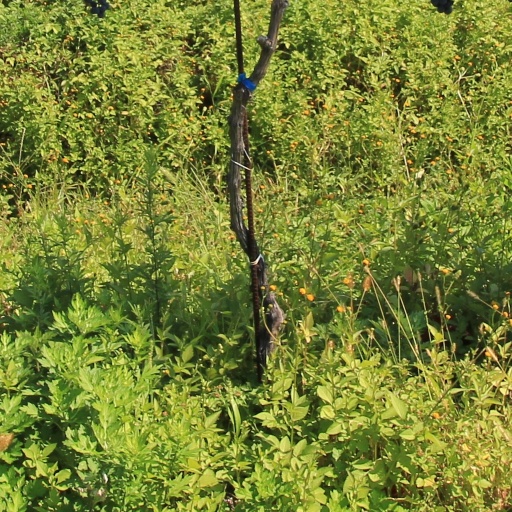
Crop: grape